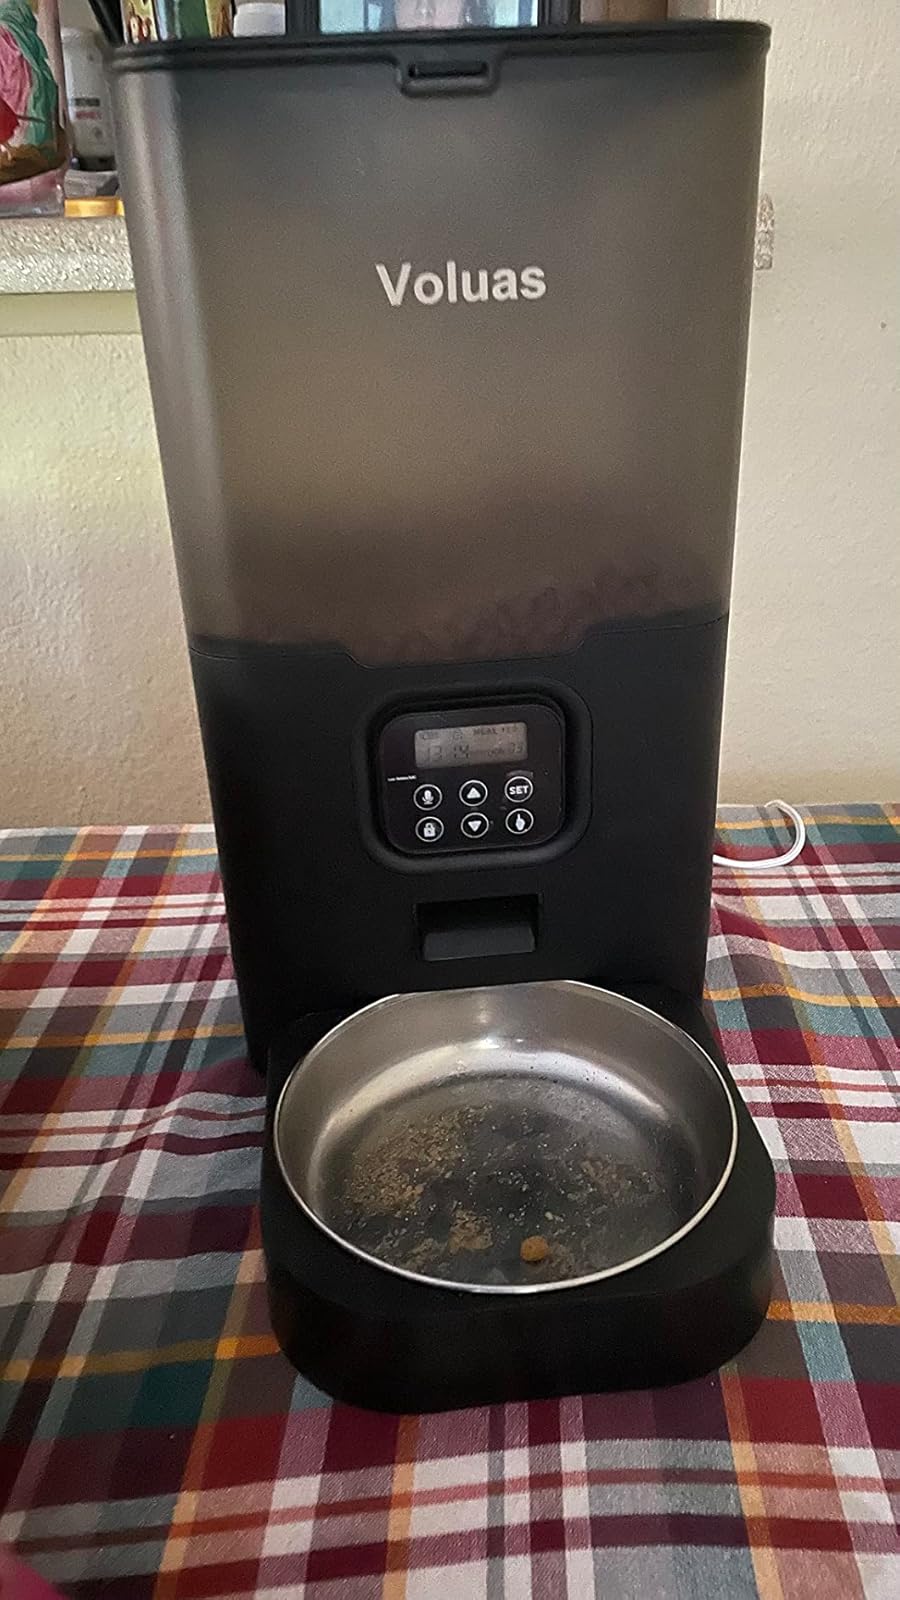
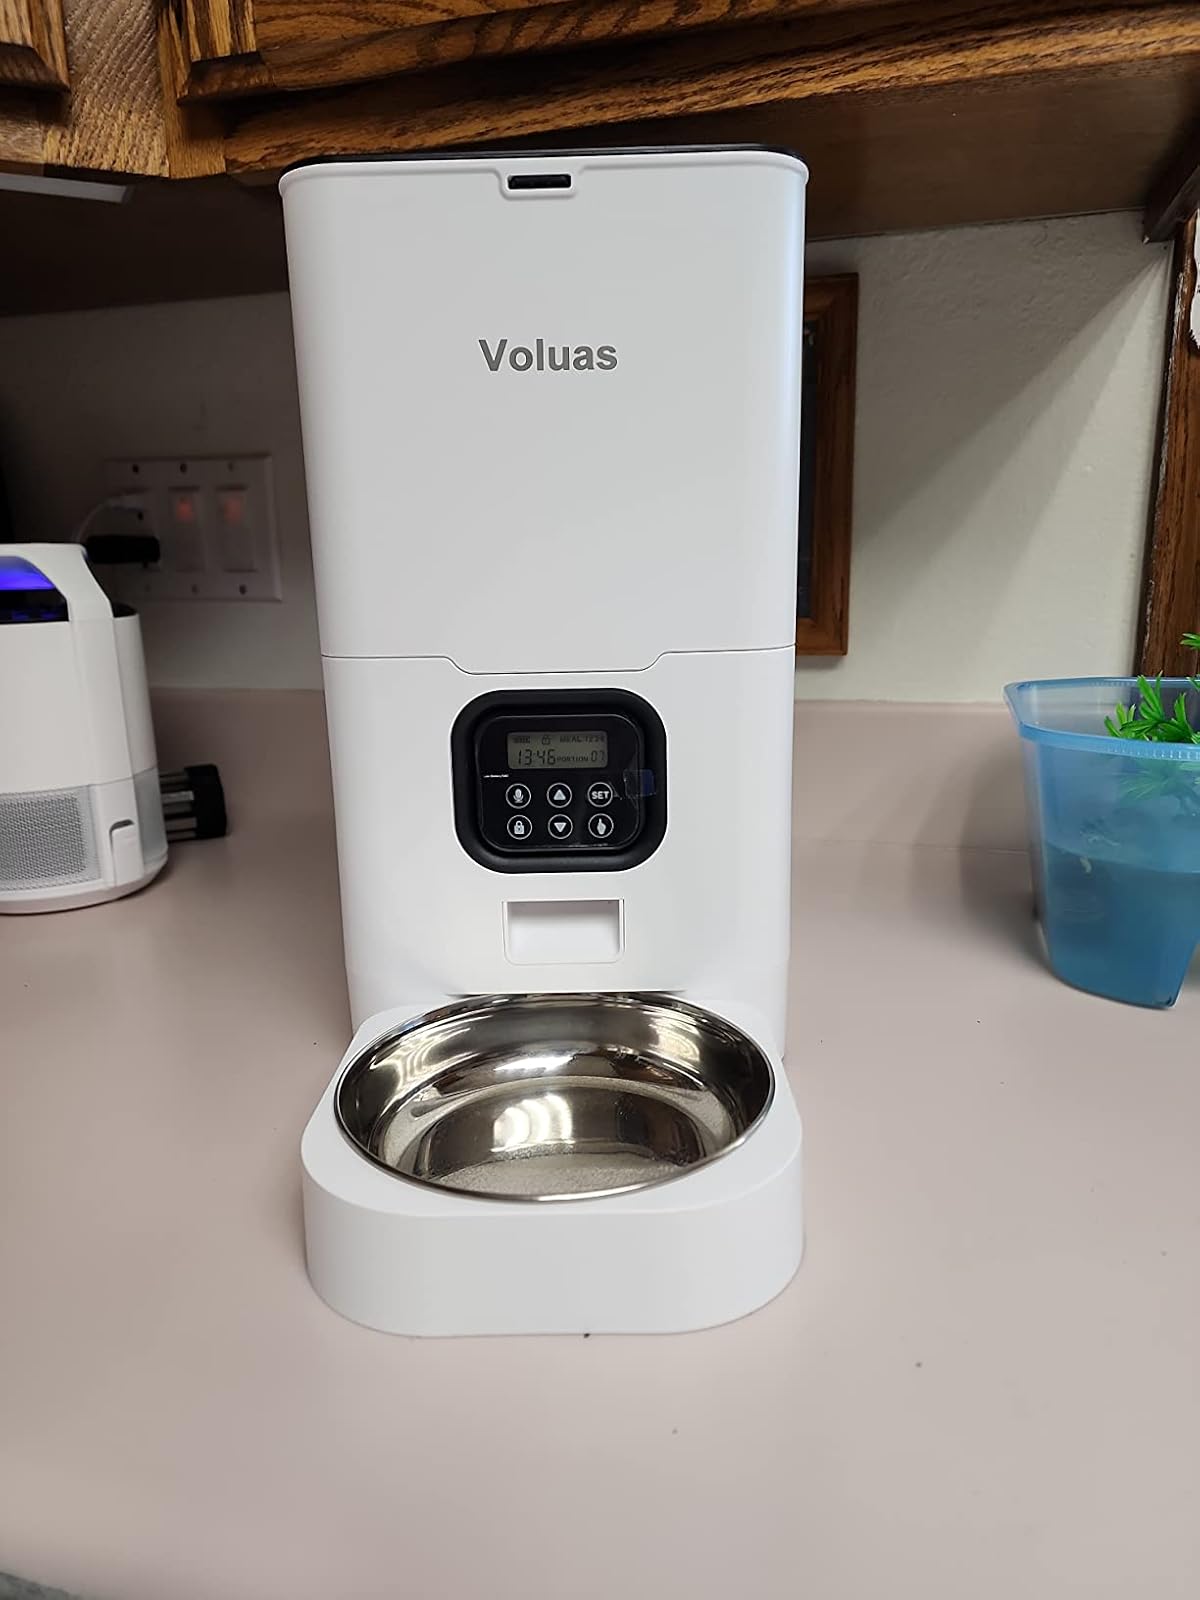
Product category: items_feeder
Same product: no